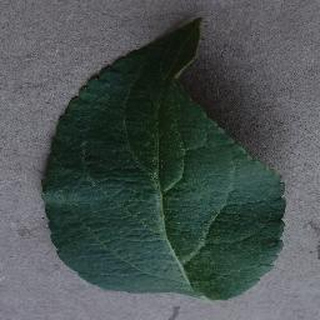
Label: healthy_apple